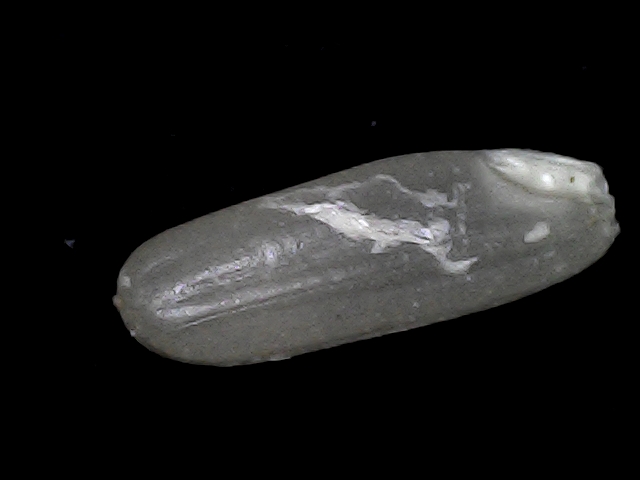
Rice variety: BD75